Abraham Whipple

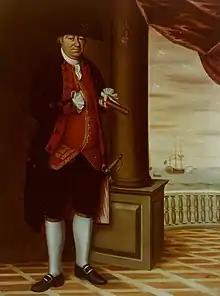
Abraham Whipple, by Edward Savage

Commander Abraham Whipple (September 26, 1733 – May 27, 1819) was an American naval officer best known for his service in the Continental Navy during the Revolutionary War and being one of the founders of Marietta, Ohio. Born near Providence, Colony of Rhode Island, Whipple chose to be a seafarer early in his life and embarked on a career in the lucrative trade with the West Indies, working for Moses and John Brown. In the French and Indian War period, he became a privateersman and commanded privateer "Game Cock" from 1759 to 1760. In one six-month cruise, he captured 23 French ships.